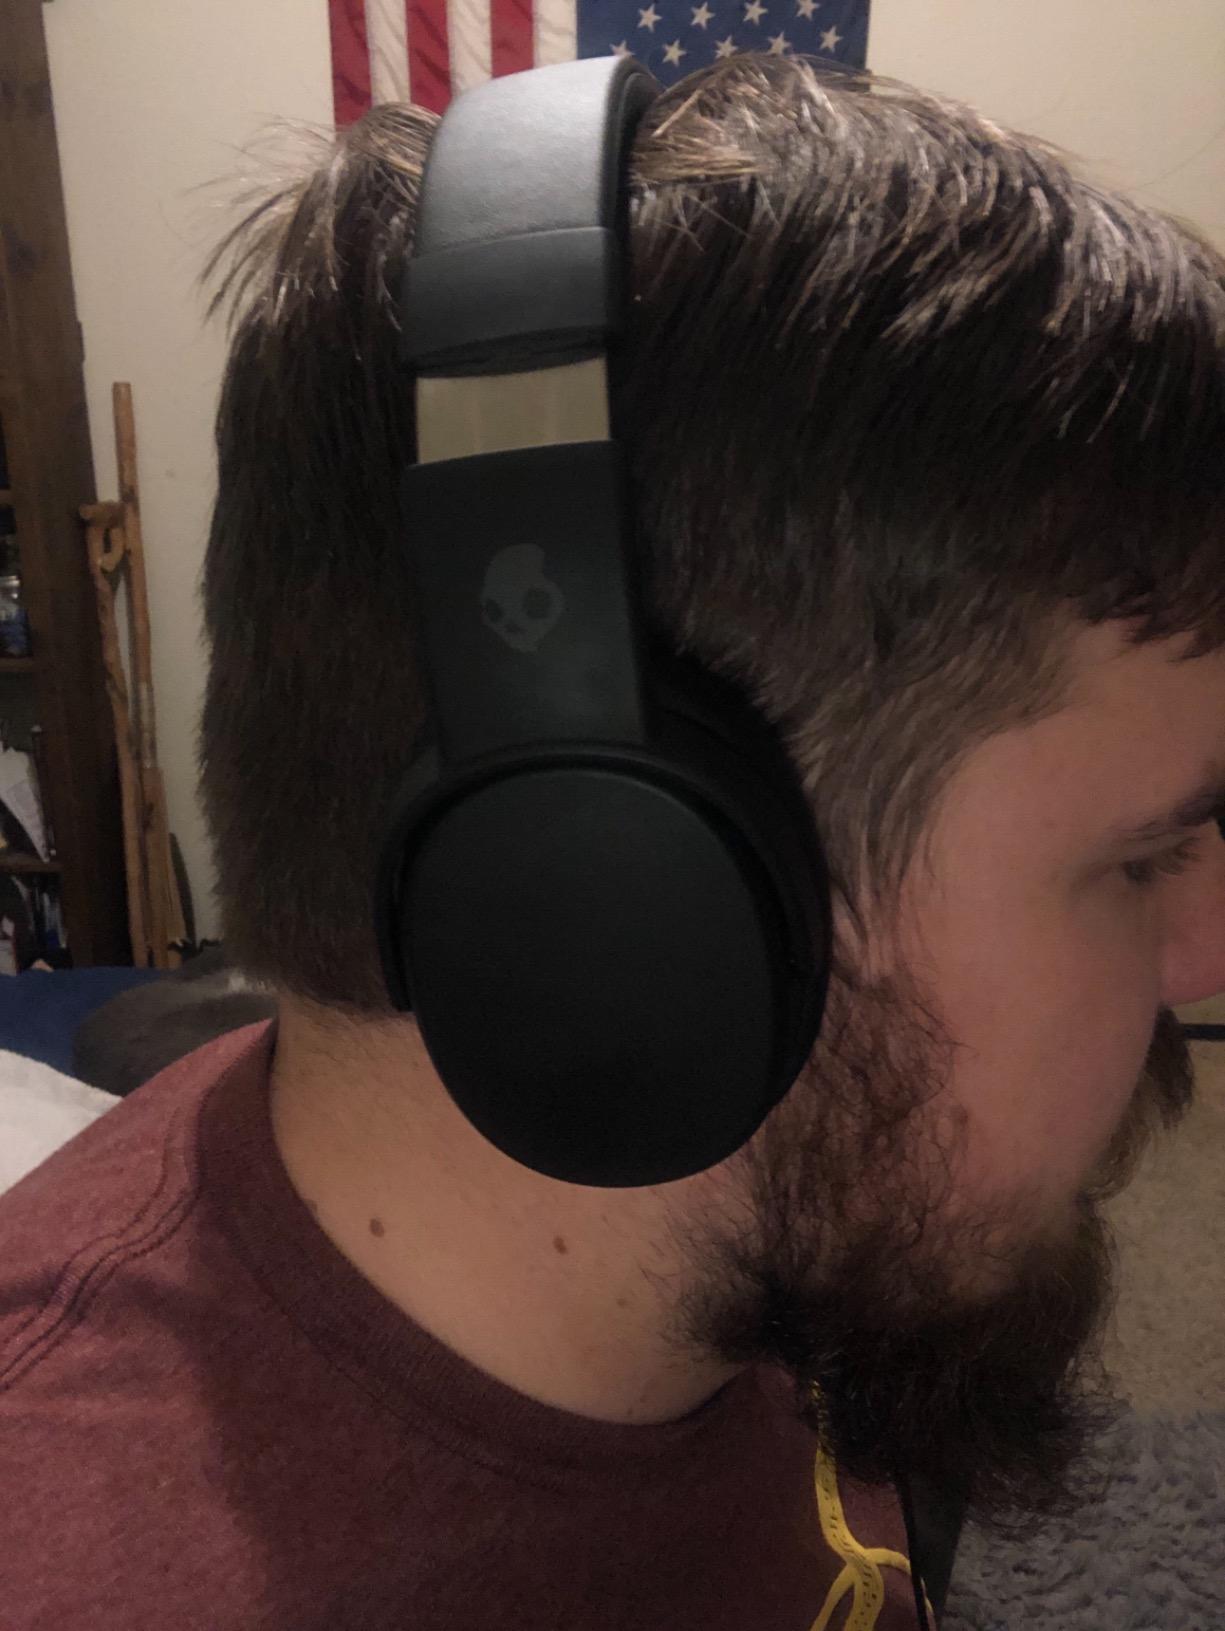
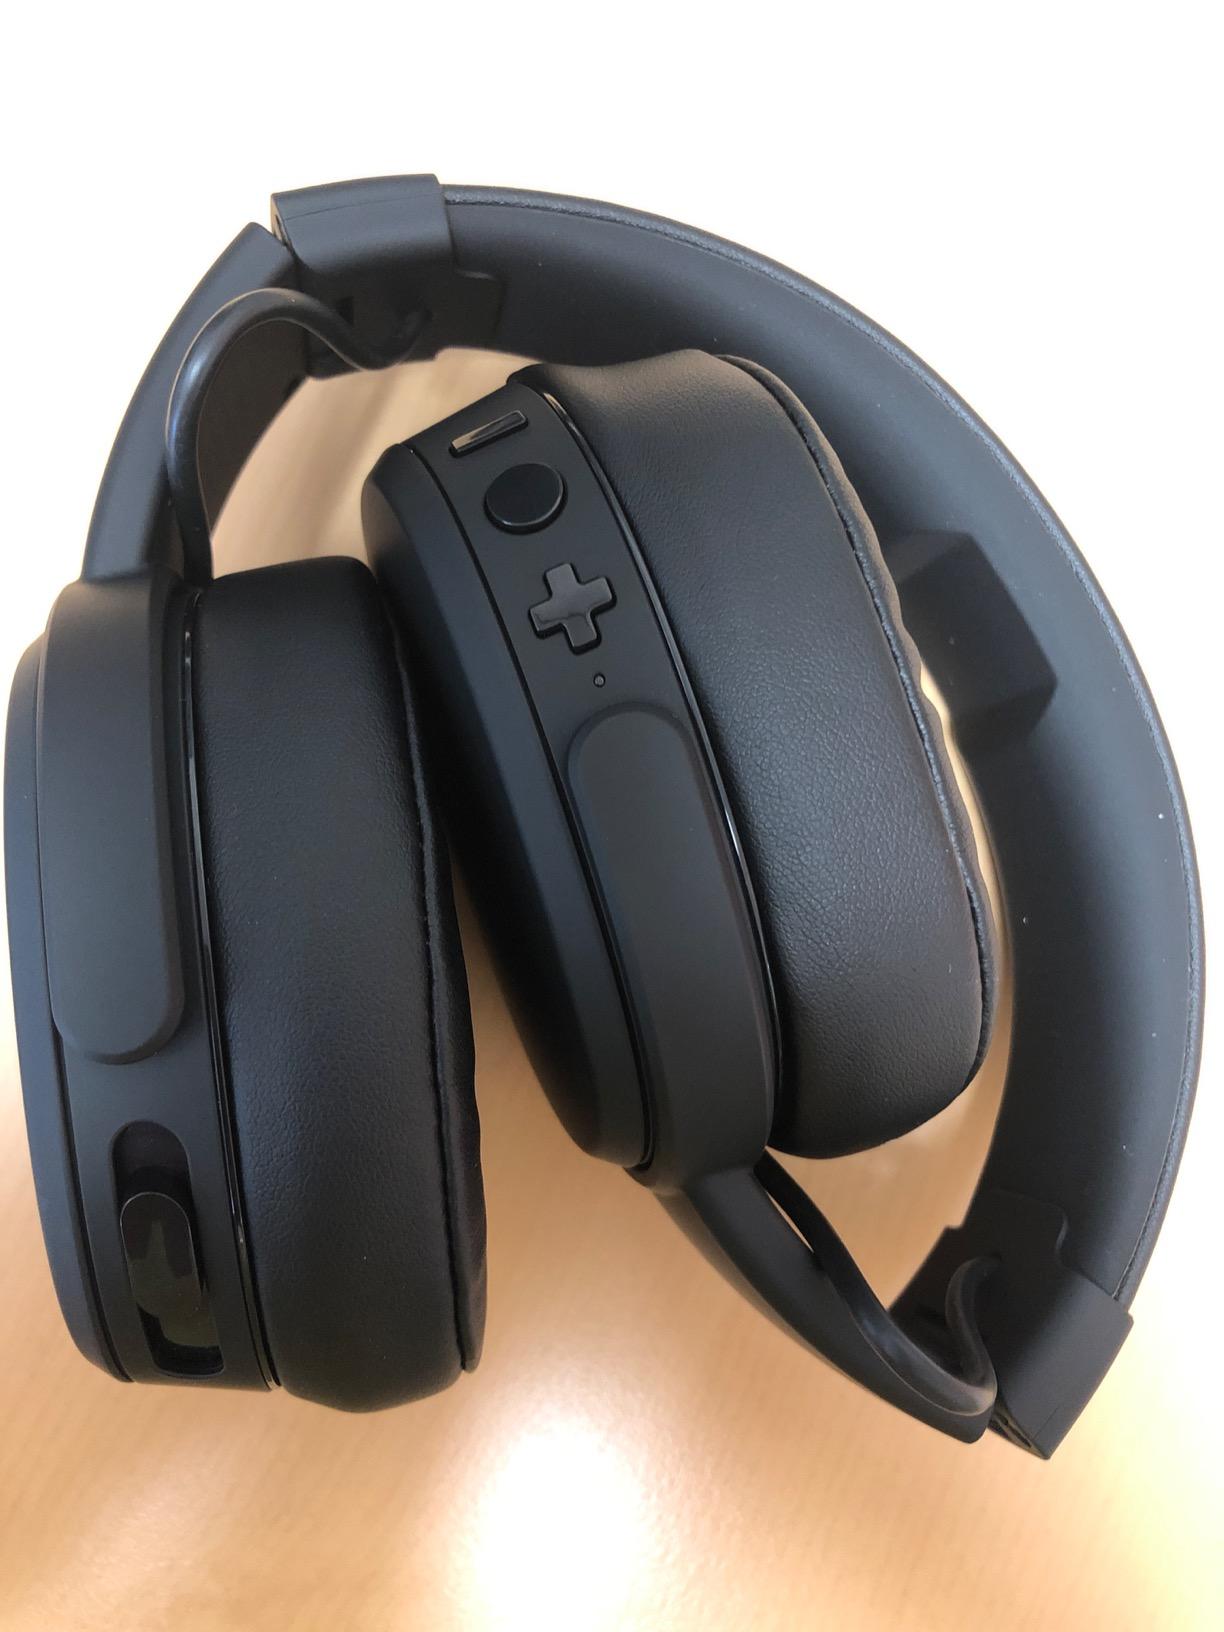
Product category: headphones
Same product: yes